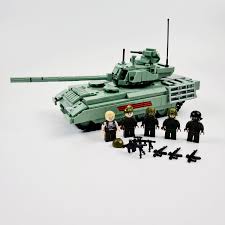
Label: T-90